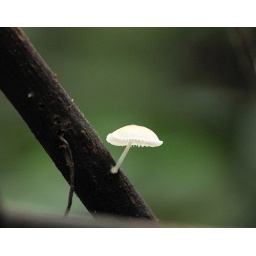
a tiny (1/4&amp;quot; across), delicate white mushroom growing on the side of a stick in the cloud forest